Martin Browne (politician)

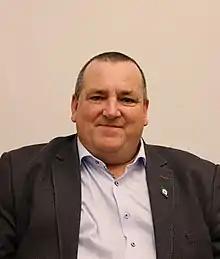
Browne in 2020

Martin Browne (born 1965/1966) is an Irish former Sinn Féin politician who served as a Teachta Dála (TD) for the Tipperary constituency from 2020 to 2024. Browne is the Chairman of the Oireachtas Joint Committee on Public Petitions. A native of Cashel, he was elected as a member of Tipperary County Council in 2014 for the Cashel—Tipperary local electoral area, serving for 5 years before losing his seat.